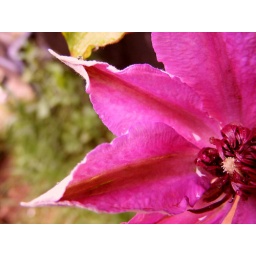
A wonderful Clematis growing in my window box